1990 Asian Games

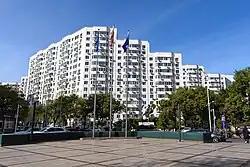
The Beijing Asian Games Village, currently North Star Huiyuan Apartments

For the first time,all the participating National Olympic Committees (NOCs) are named according to their official IOC designations and arranged according to their official IOC country codes in 1990. Note that Iraq was suspended by the Olympic Council of Asia from participating at the Asian Games due to the Gulf War which killed first OCA president Fahad Al-Ahmed Al-Jaber Al-Sabah. Iraq would only return to compete in Doha 2006.